Constance Dollé

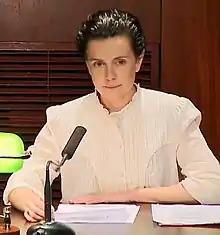
Dollé reads fragments from Julien Gracq at the National Library of France in 2021

Constance Dollé (born 1974) is a French actress. She has appeared in more than forty films since 1999.